Atlantic slave trade

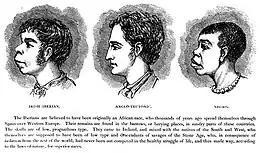
Scientific racism

The costs of the shipment of human cargo from Africa and operating costs of the slave trade from Africa into Cuba rose in the mid-19th century. Historian Laird Bergad writes of the Cuban slave trade and slave prices: "Three interacting factors produced the overwhelming demand for slaves responsible for pushing prices to the high levels[...] The first was the uncertainty surrounding the future of the slave trade itself. The long and persistent British campaign to force an end to the Cuban trade had traditionally been circumvented by collusion between Spanish colonial officials and Cuban slave traders. An additional obstacle to British efforts was the unwillingness of the United States to permit the search of U.S.-flag vessels suspected of involvement in the slave trade". By the mid-1860s, prices of Africans in their elderly years decreased while prices of younger Africans increased because they were considered to be of prime working age. According to research, in 1860 in Matanzas, about 39.6 percent of slaves sold were young prime aged Africans of either sex; in 1870 the percentage was 74.3 percent. In addition, as the cost of sugar increased so did the price of slaves.